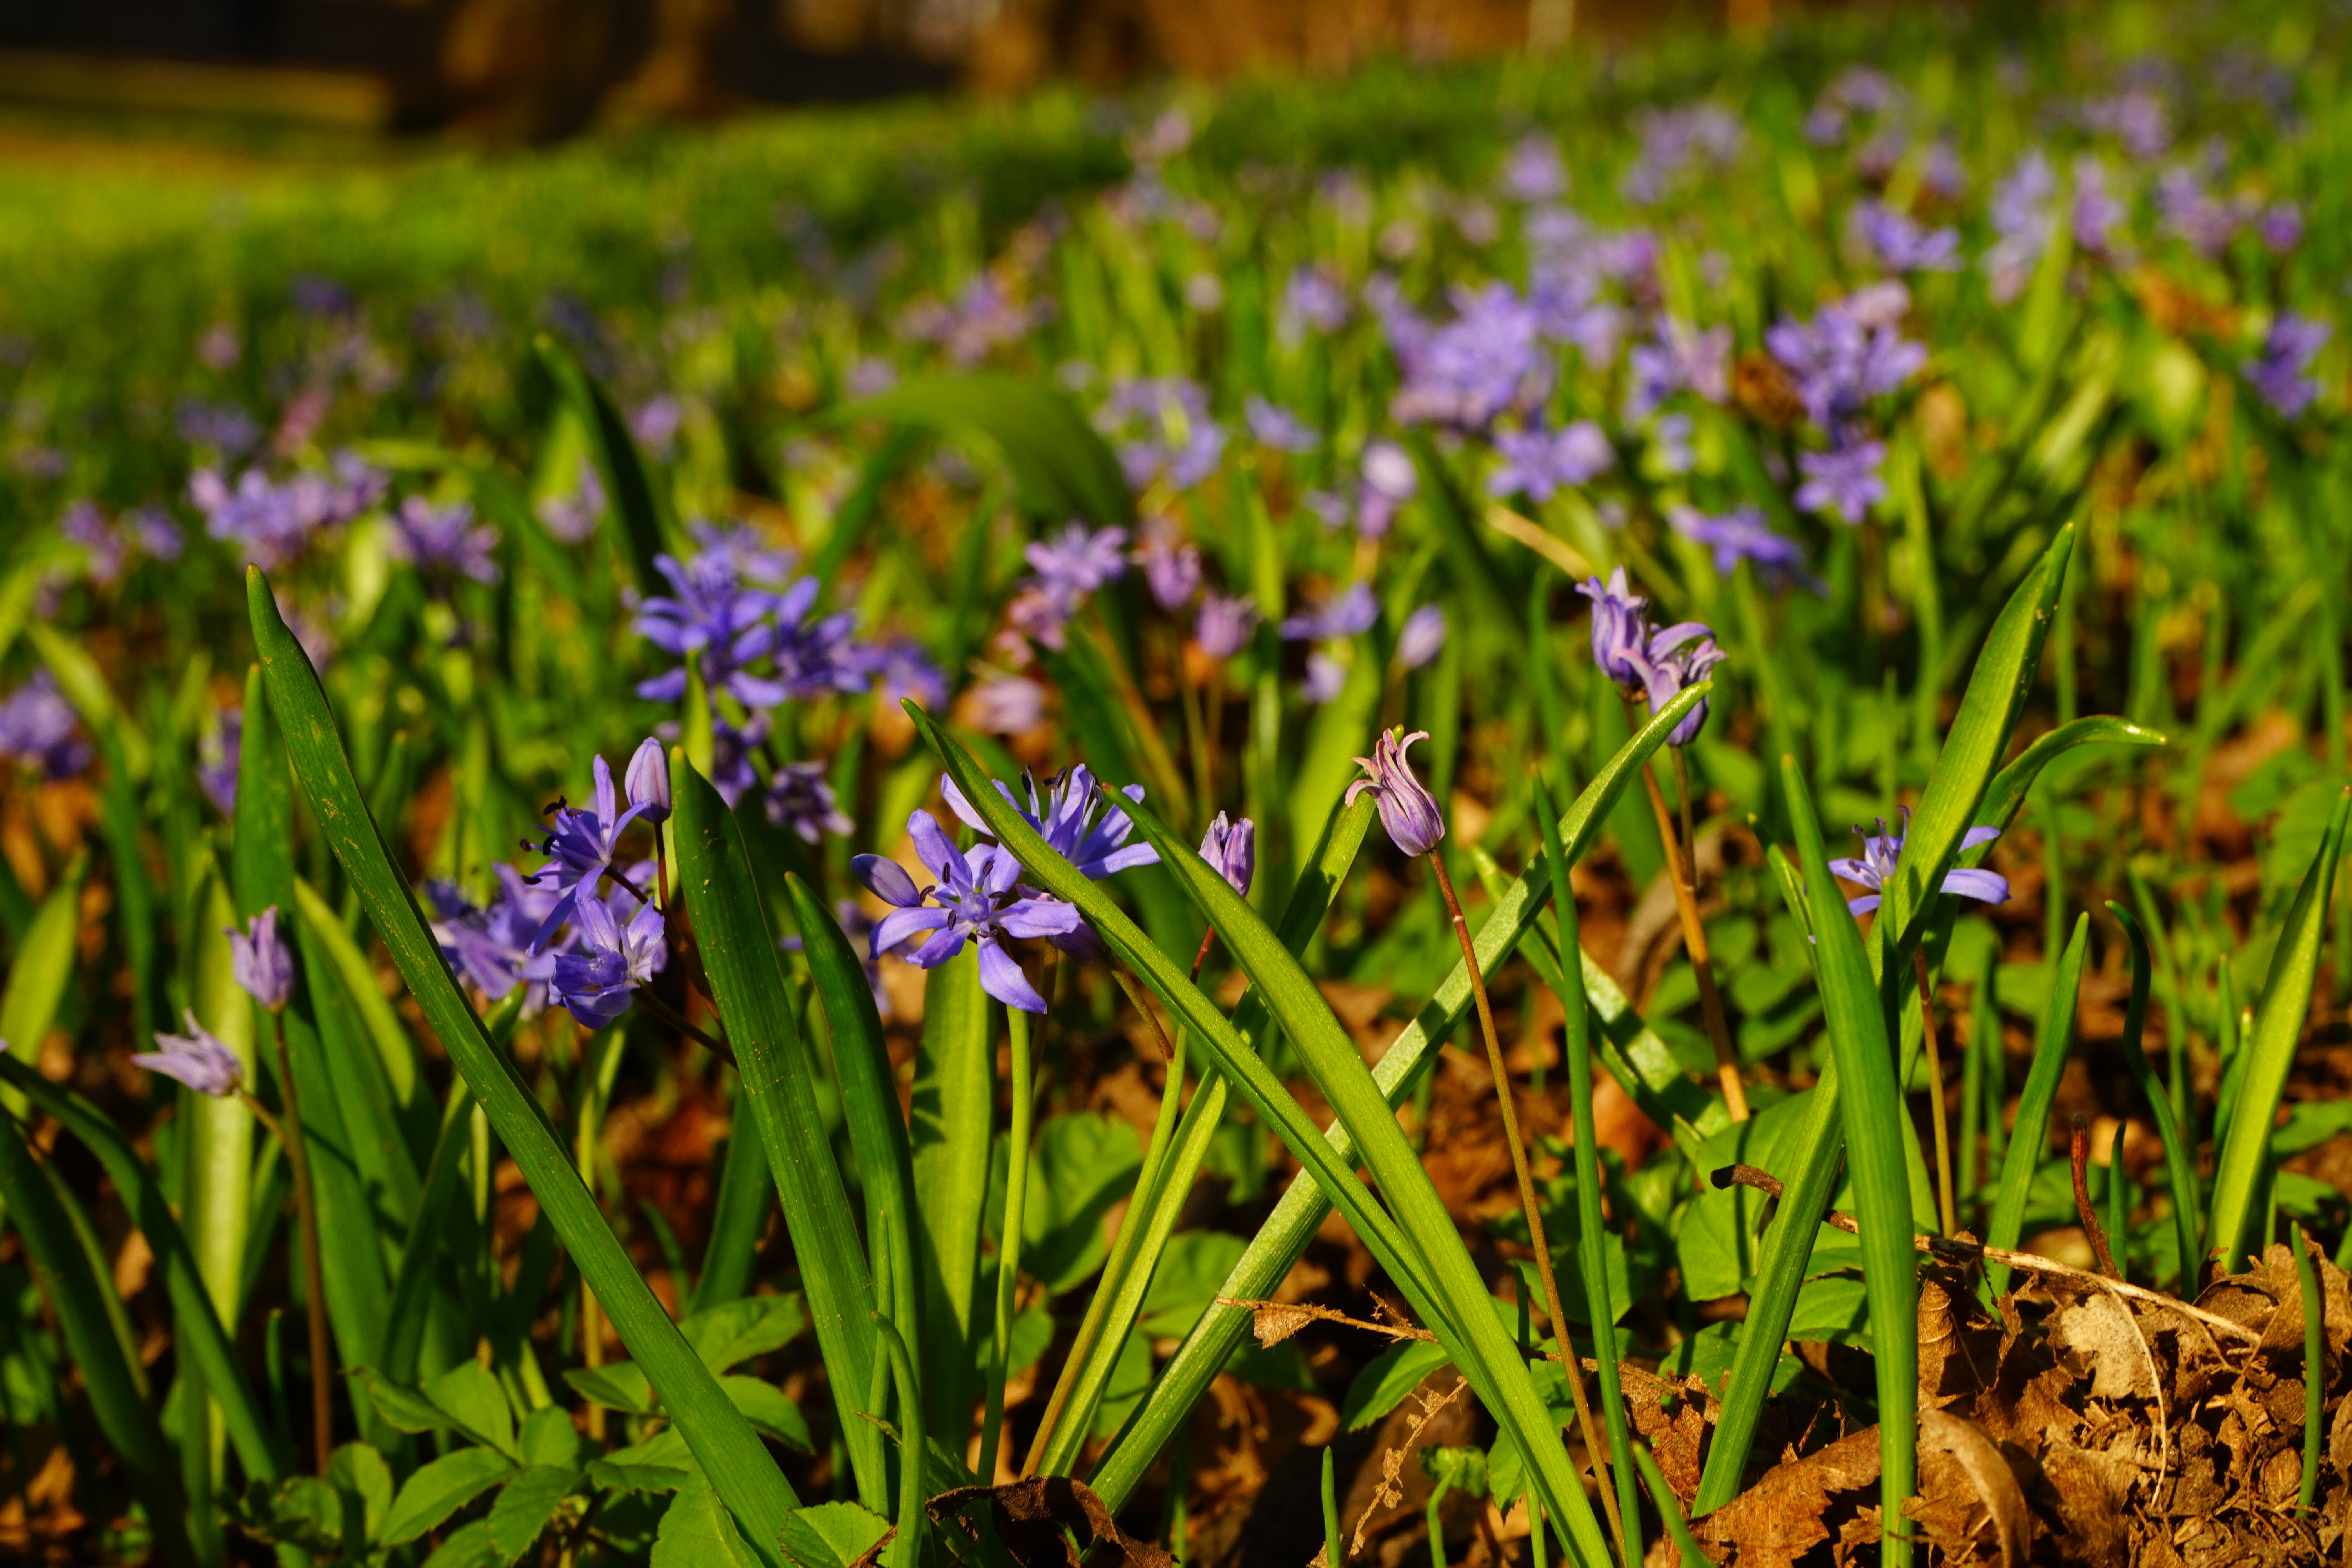
nature, grass, blossom, plant, field, lawn, meadow, prairie, flower, bloom, spring, green, botany, blue, flora, wildflower, grassland, woodland, habitat, early bloomer, scilla, macro photography, harbinger of spring, flowering plant, asparagaceae, blue star, chionodoxa luciliae, asparagus plant, natural environment, grass family, land plant, scilla bifolia, scilloideae, zweibl ttriger blue star, two sea onion